Arthur Percival

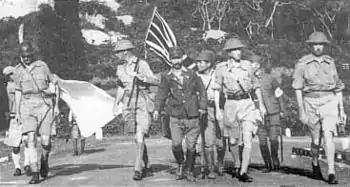
Lieutenant-General Percival led by Kazushi Sugita, marches under a flag of truce to negotiate the capitulation of Allied forces in Singapore, on 15 February 1942. It was the largest surrender of British-led forces in history.

Churchill viewed the fall of Singapore to be "the worst disaster and largest capitulation in British history." However, the British defence was that the Middle East and the Soviet Union had all received higher priorities in the allocation of men and material, so the desired air force strength of 300 to 500 aircraft was never reached, and whereas the Japanese invaded with over two hundred tanks, the British Army in Malaya did not have a single tank. In "The War in Malaya" Percival himself cites this as the major factor for the defeat stating that the 'war material which might have saved Singapore was sent to Russia and the Middle East'. However he also concedes that Britain was engaged in 'a life and death struggle in the West' and that 'this decision, however painful and regrettable, was inevitable and right'.